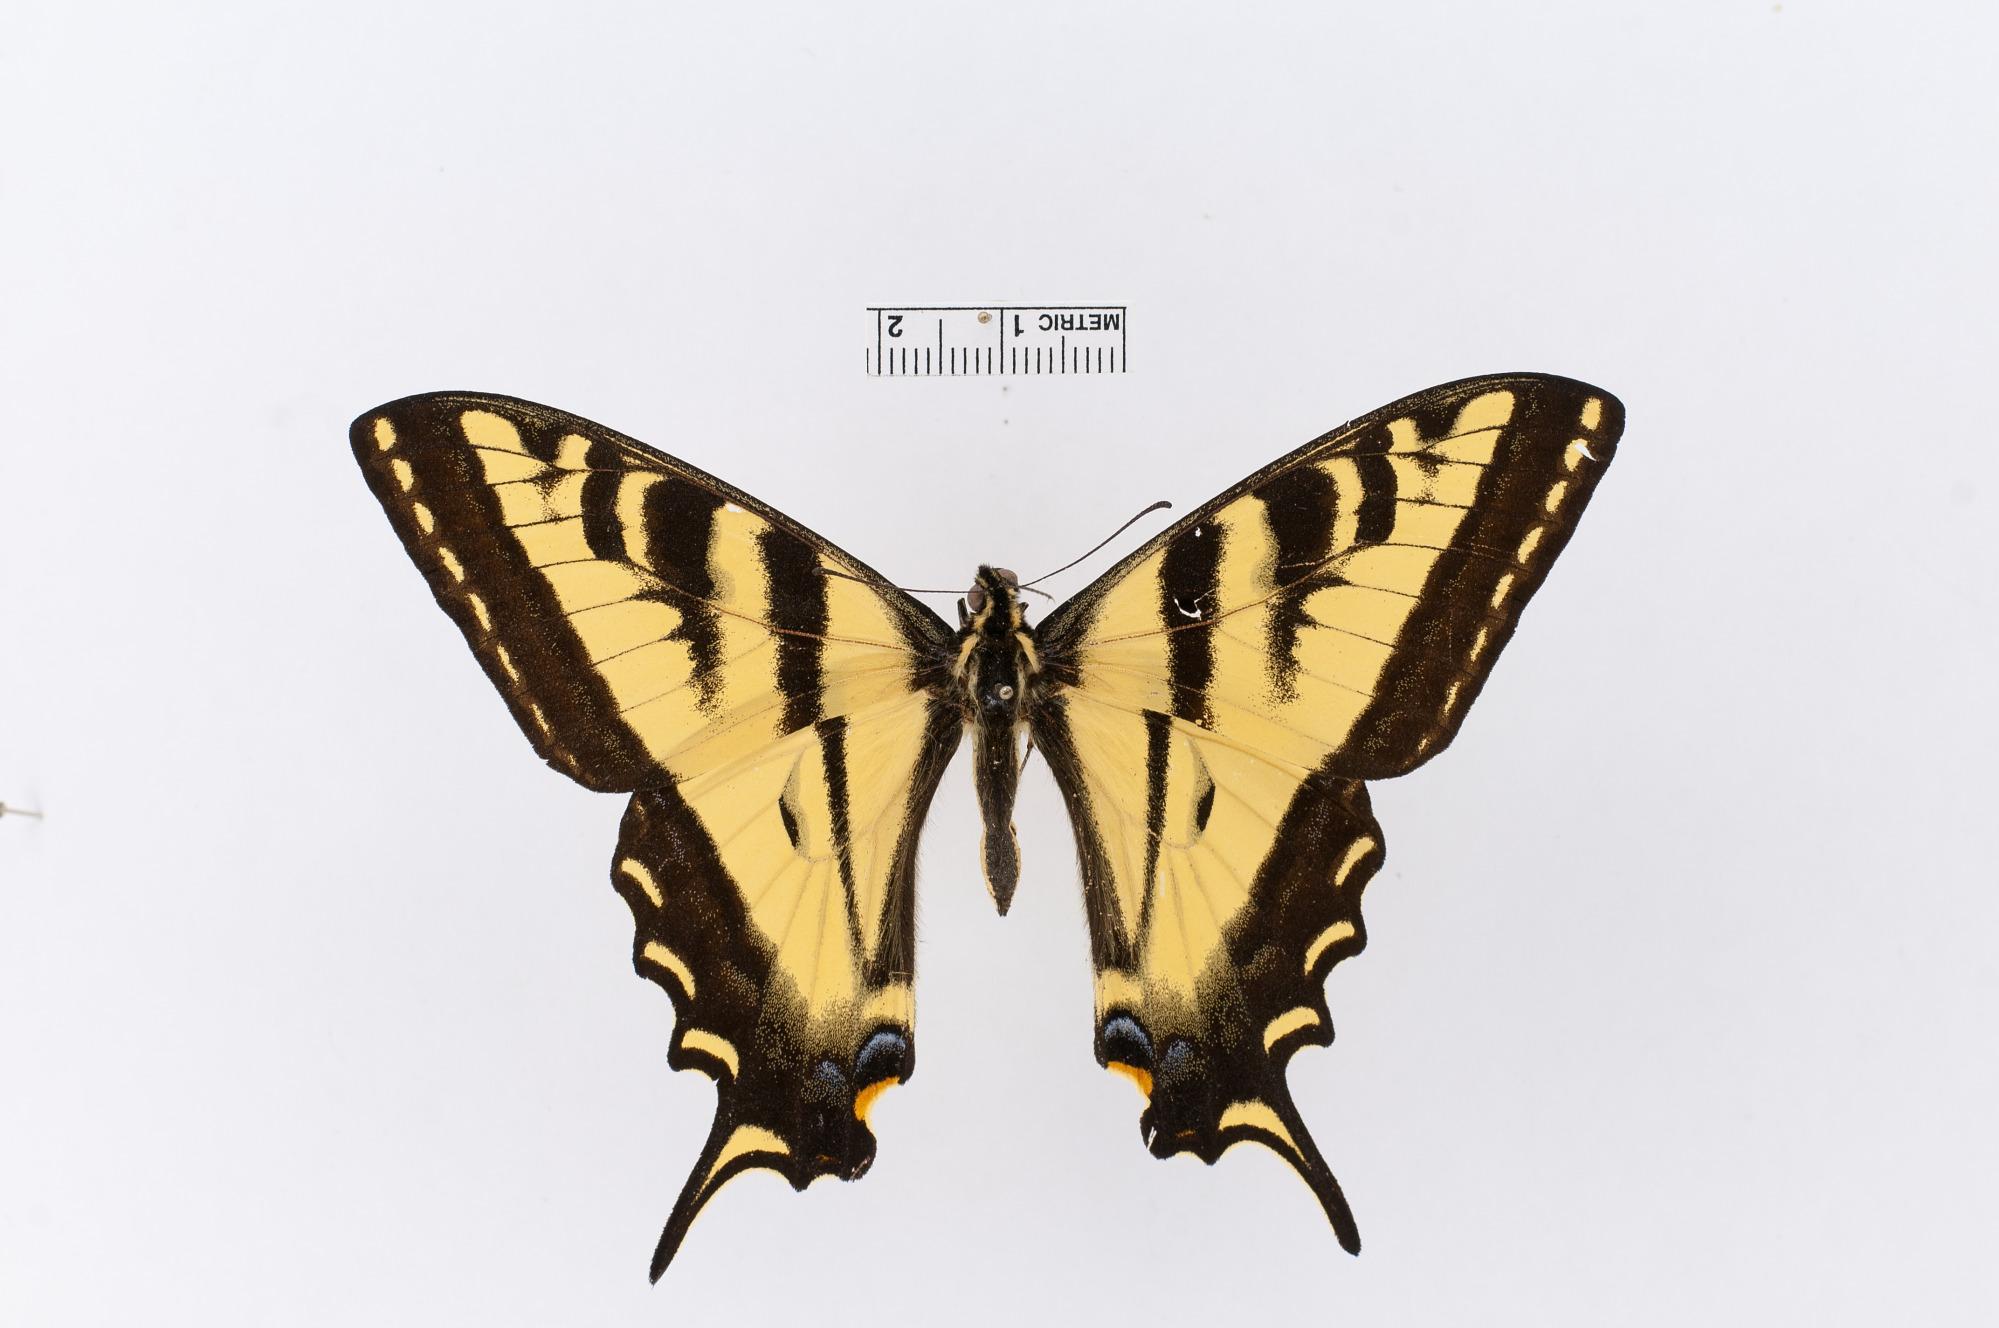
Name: Papilio rutulus
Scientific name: Papilio rutulus Boisduval, 1852
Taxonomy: Animalia, Arthropoda, Insecta, Lepidoptera, Papilionidae, Papilioninae
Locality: [Not Stated], California, United States
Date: [Not Stated]